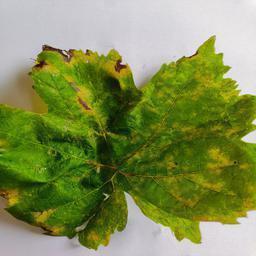
Label: Downy Mildew